Adam Byrne

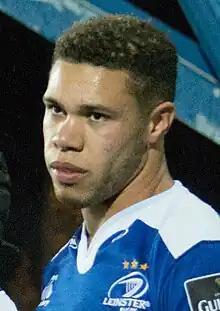
Byrne in 2016

Adam Byrne (born 20 April 1994) is a former Irish rugby union player, who played for Leinster Rugby and Connacht Rugby. His preferred position was on the wing, although he also played at full-back. His brother Sam is a professional football player.